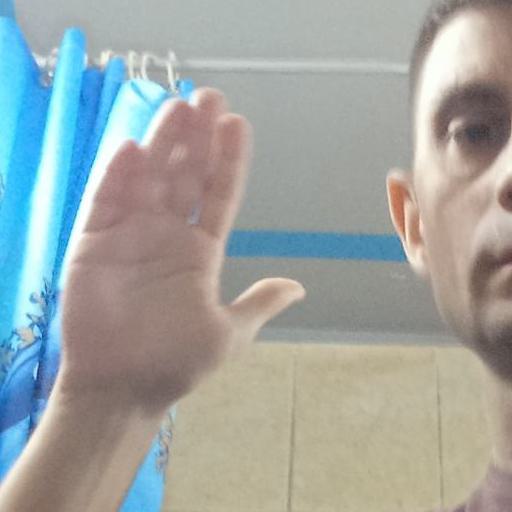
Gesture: stop